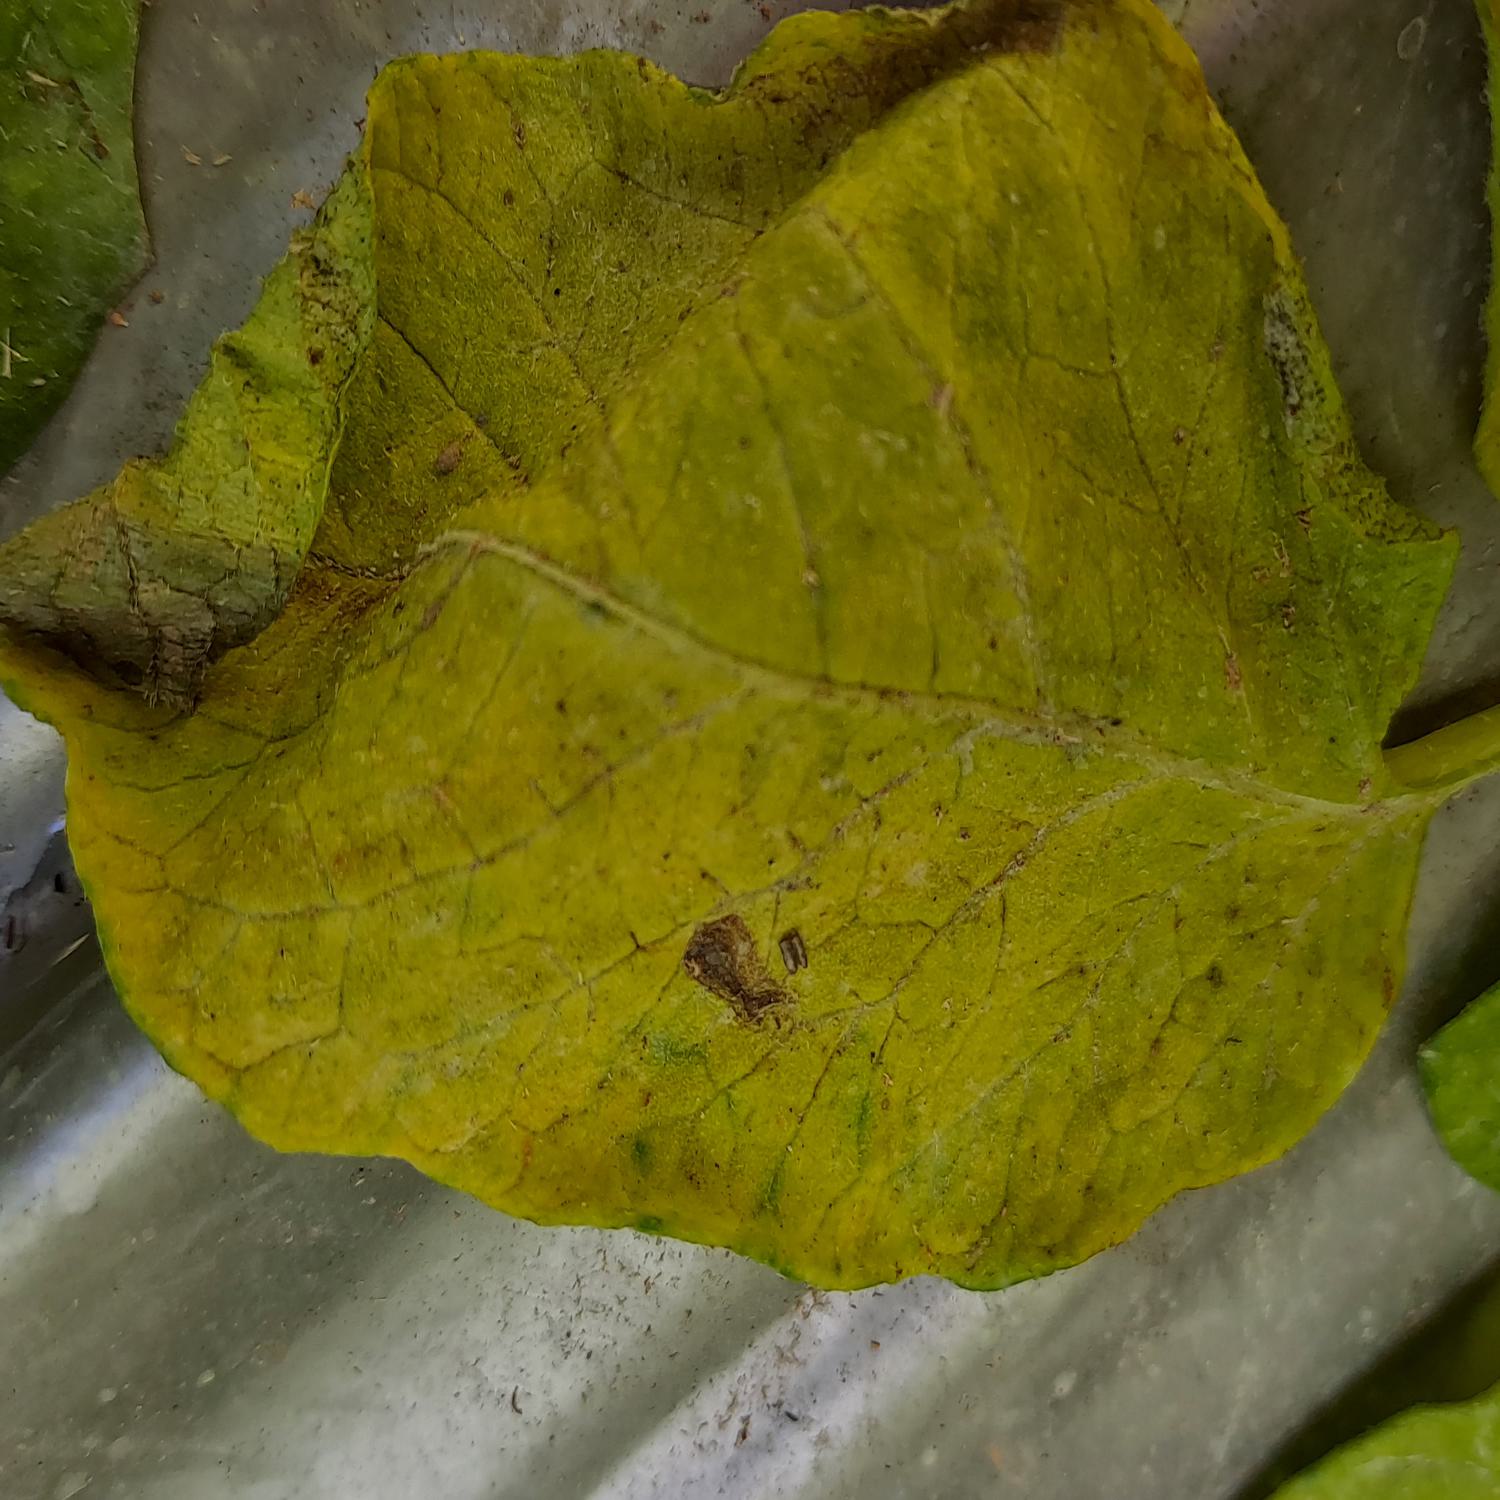
Label: Nematode